Jan Willenberg

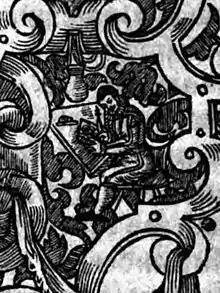
Supposed self-portrait of Jan Willenberg

Jan Willenberg (23 June 1571, Trzebnica – 3 October 1613, Prague) was a late-renaissance author of woodcuts, prints and drawings active in Moravia and Bohemia. He is best known for his book illustrations and vedute of several cities in Bohemia, Moravia, Silesia, Slovakia or Austria. Willenberg is one of a few known printmakers of the turn of the 16th and 17th centuries, whose name and work are known.